Andy Boyle

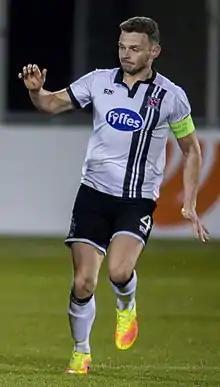
Boyle playing against Zenit Saint Petersburg in the 2016–17 Europa League

Andrew Boyle (born 7 March 1991) is an Irish professional footballer who plays as a centre-back for League of Ireland Premier Division club Waterford. He has previously played for League of Ireland sides UCD, Shelbourne and Dundalk (over 2 spells), Scottish club Dundee, English Club Preston North End and on loan at Ross County. With Dundalk, Boyle was the team's vice-captain and was part of the first Irish side to reach the play-off round of the UEFA Champions League in August 2016 and qualified for the Europa League group stages. Boyle also played regularly in 2020–21 UEFA Europa League group stage.